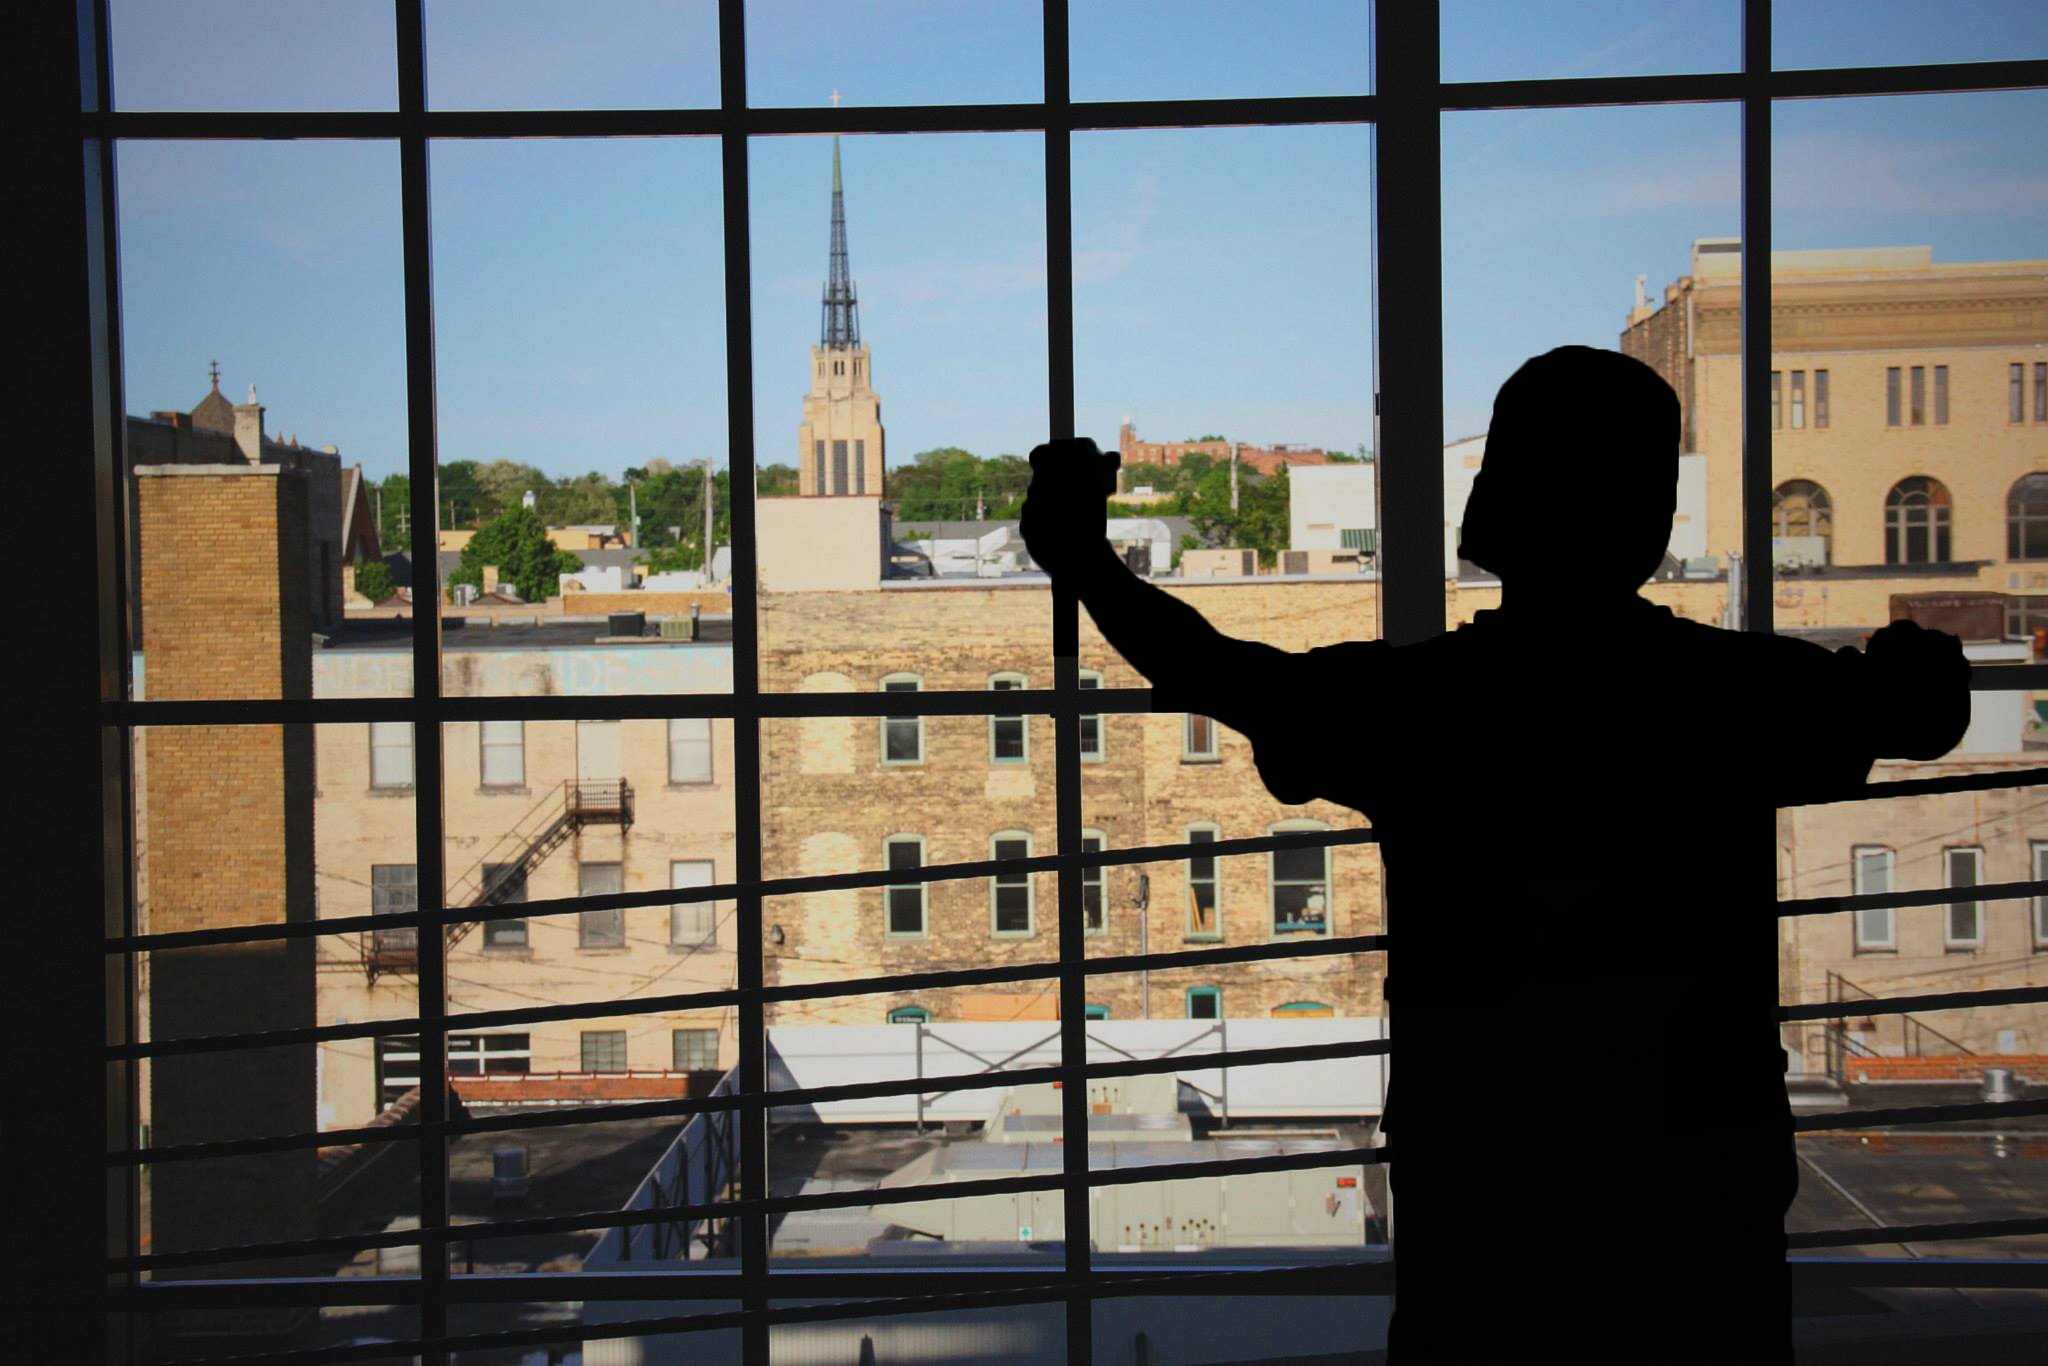
window, wall, art, photograph, image